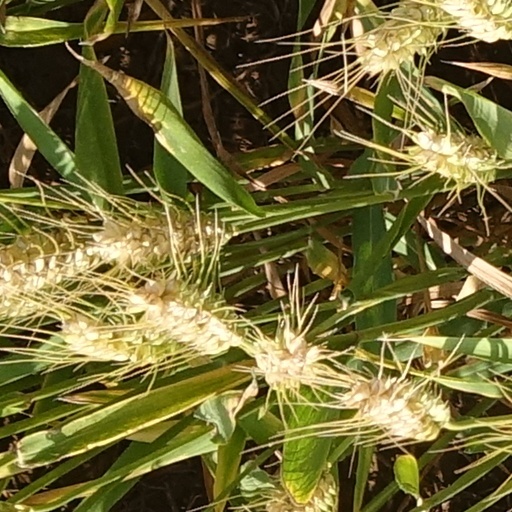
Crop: wheat